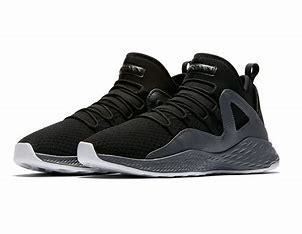
Brand: Jordan
Model: Formula 23